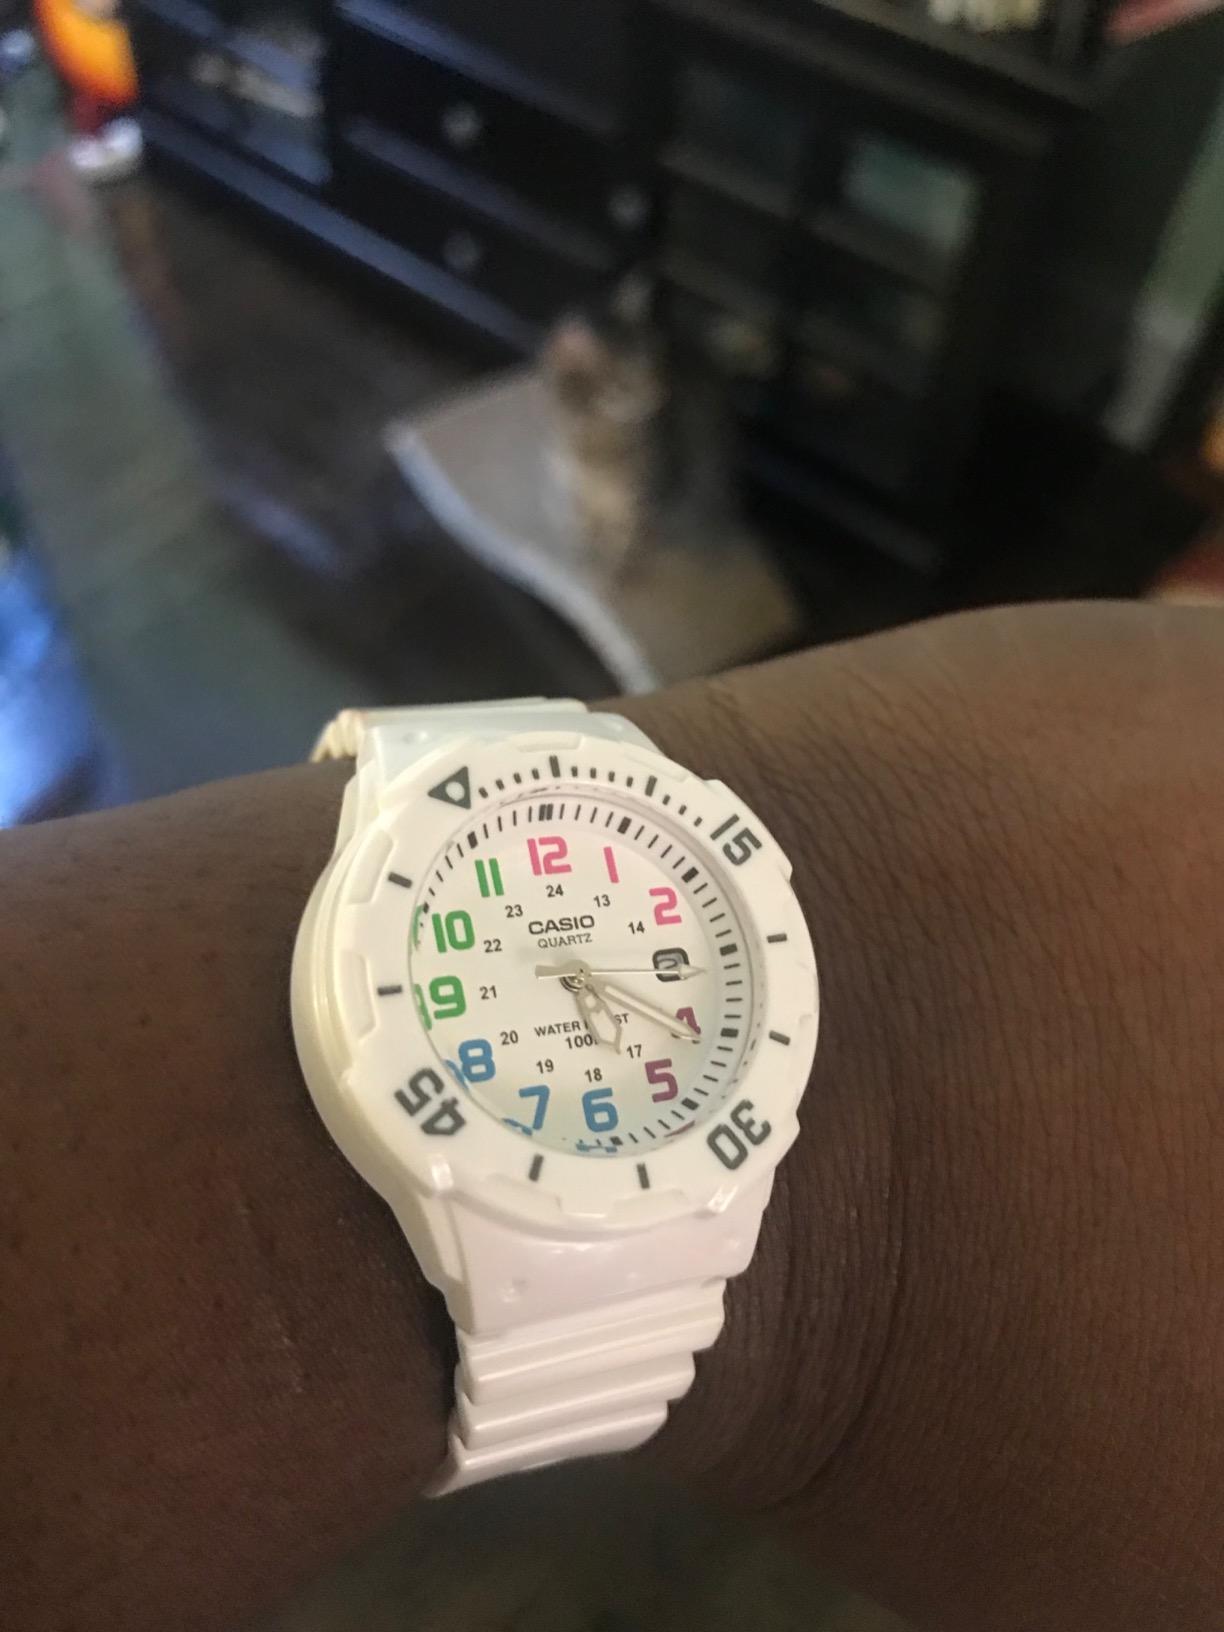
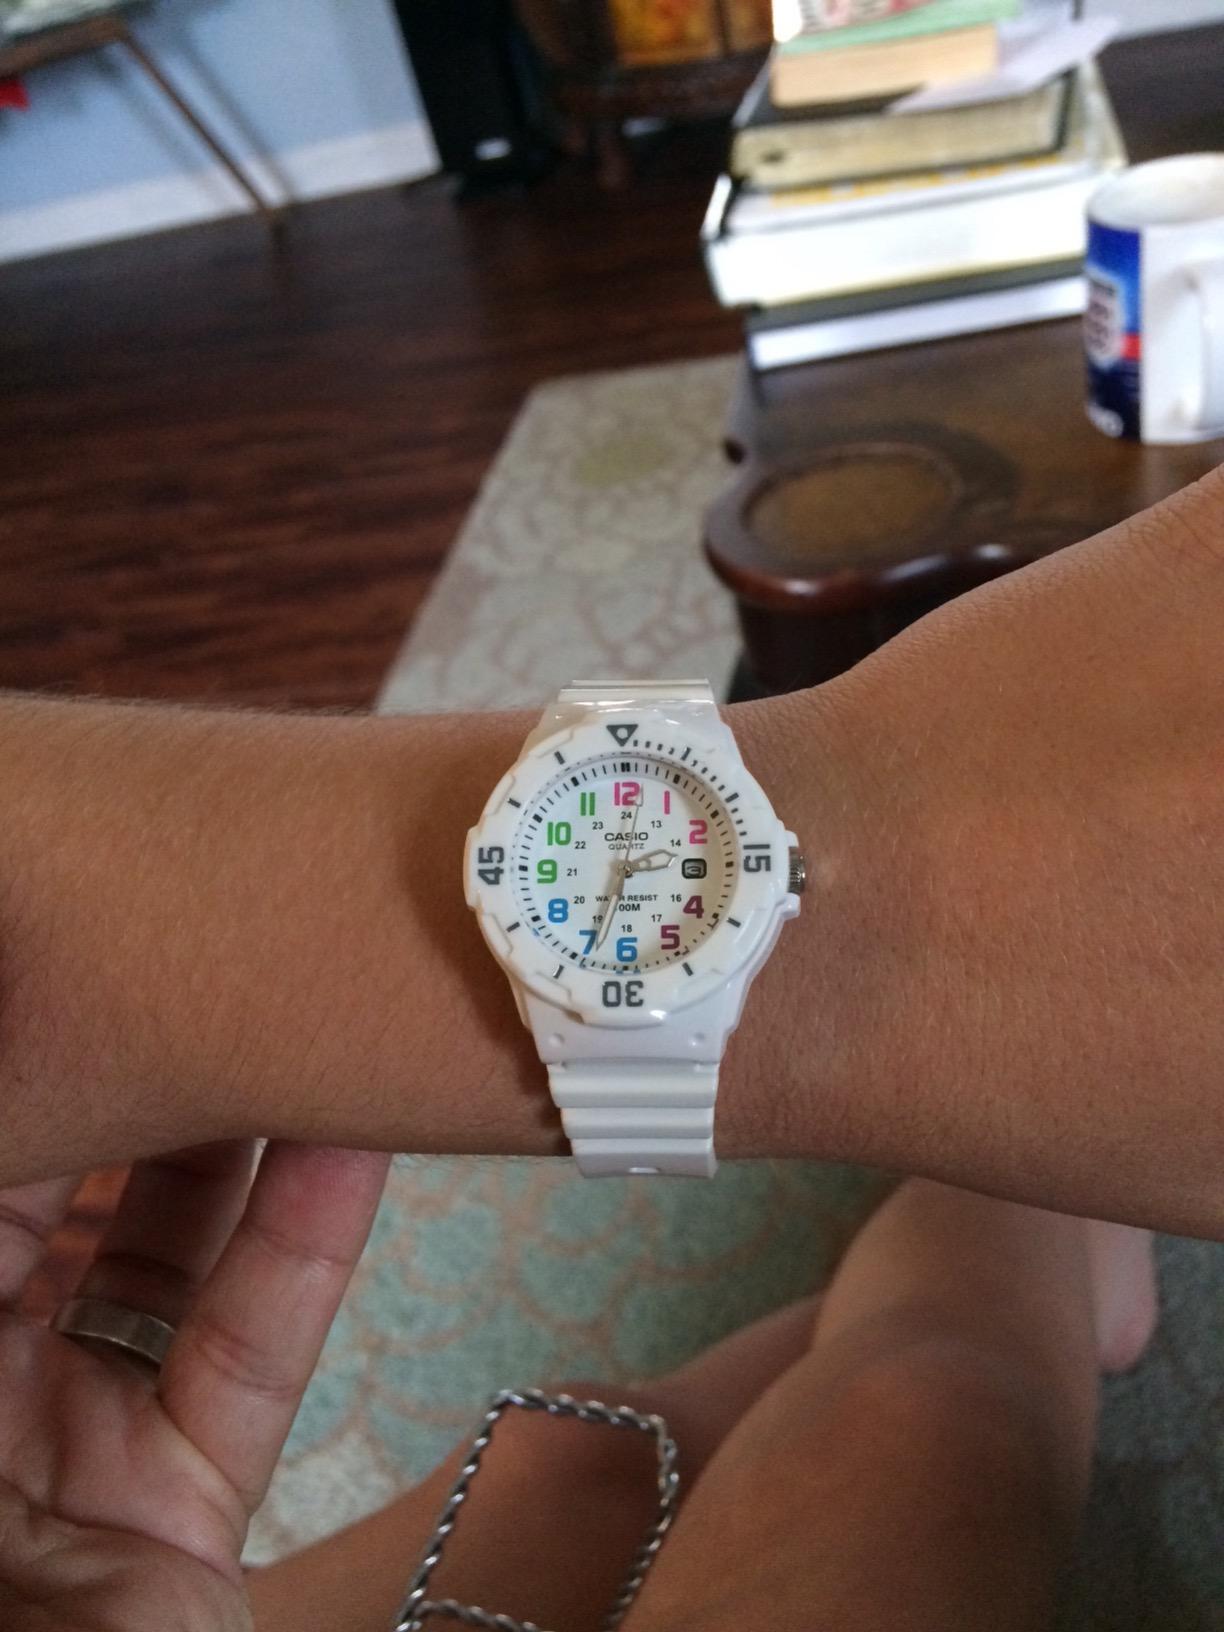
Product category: accessories_watch
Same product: yes